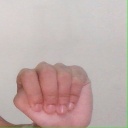
अक्षर: ठ